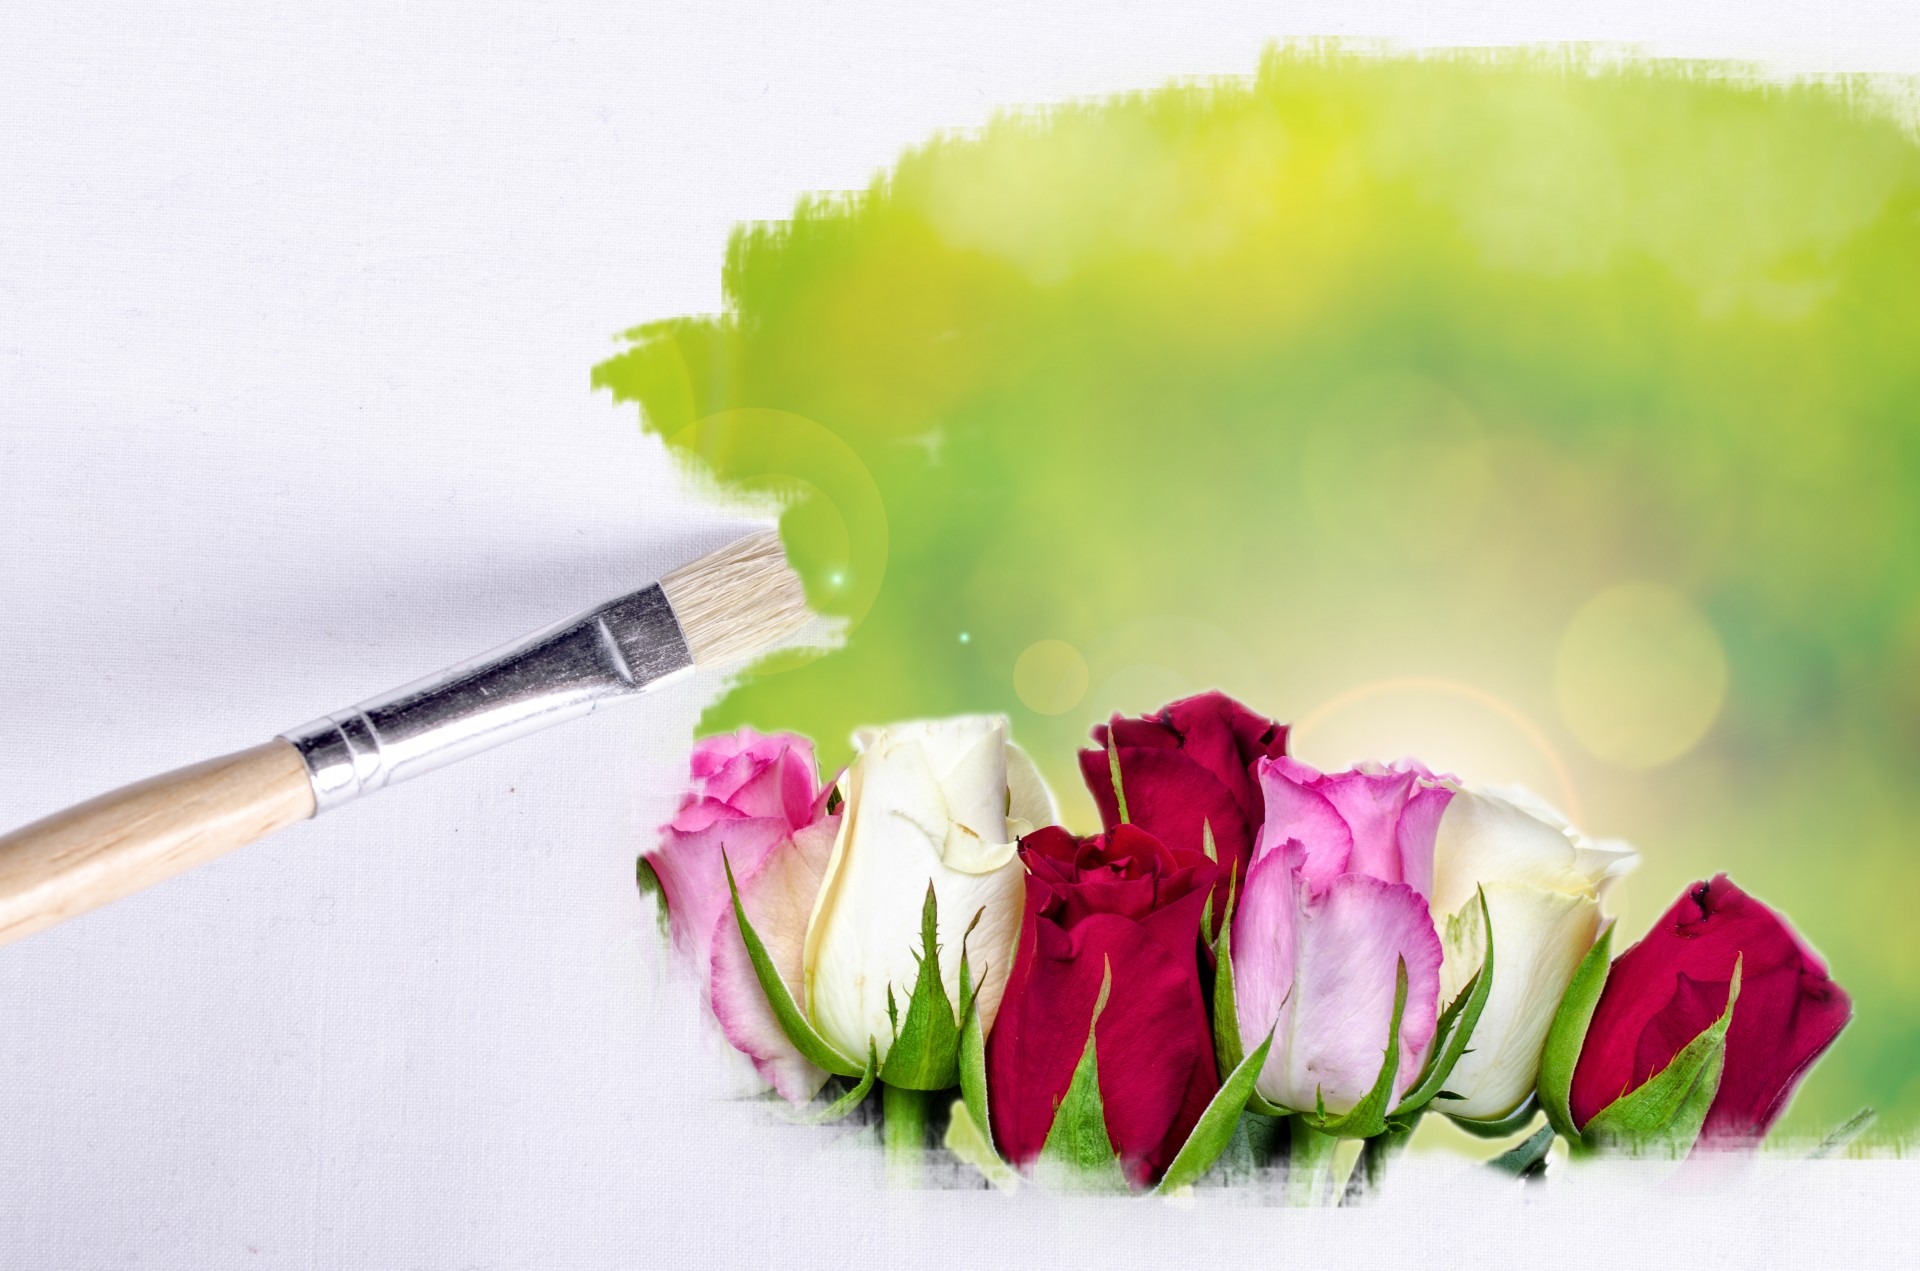
grass, outdoor, abstract, plant, sun, sunrise, white, field, wheat, sunlight, leaf, flower, petal, brush, summer, floral, clear, spring, green, color, paint, freedom, yellow, pink, paintbrush, flowers, card, close up, drawing, wallpaper, flores, fake, organ, idea, canvas, macro photography, flowering plant, land plant